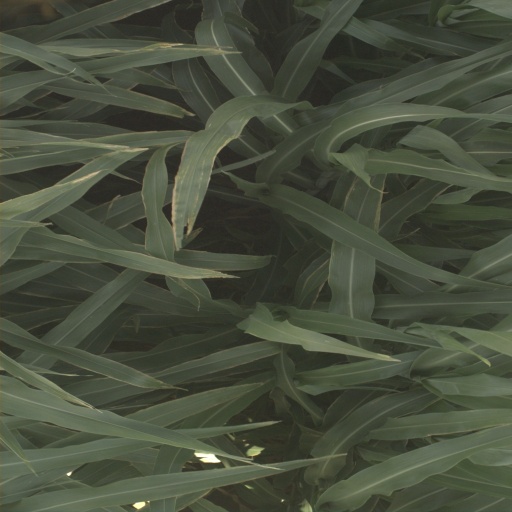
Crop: sorghum